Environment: lab
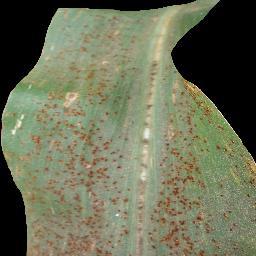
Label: common_rust